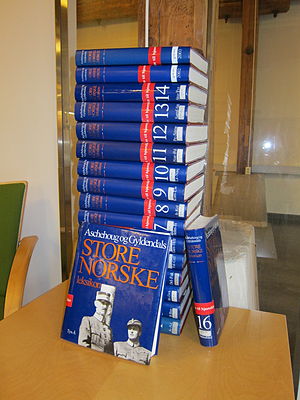
Store norske leksikon
Aschehoug og Gyldendals Store norske leksikon, 3. udgave i 16 bind og to årbøger
Store norske leksikon er en generel encyklopædi fra 1978, da de norske forlag Aschehoug og Gyldendal slog deres leksikonvirksomhed sammen. Udgiveren var Kunnskapsforlaget som stadig har de to forlag som hovedejere. Forlaget definerede værket som et nationalleksikon. I dag findes det udelukkende i en gratis netudgave som ejes og udgives af "det idelle nettforlaget SNL AS", Store norske leksikon AS.